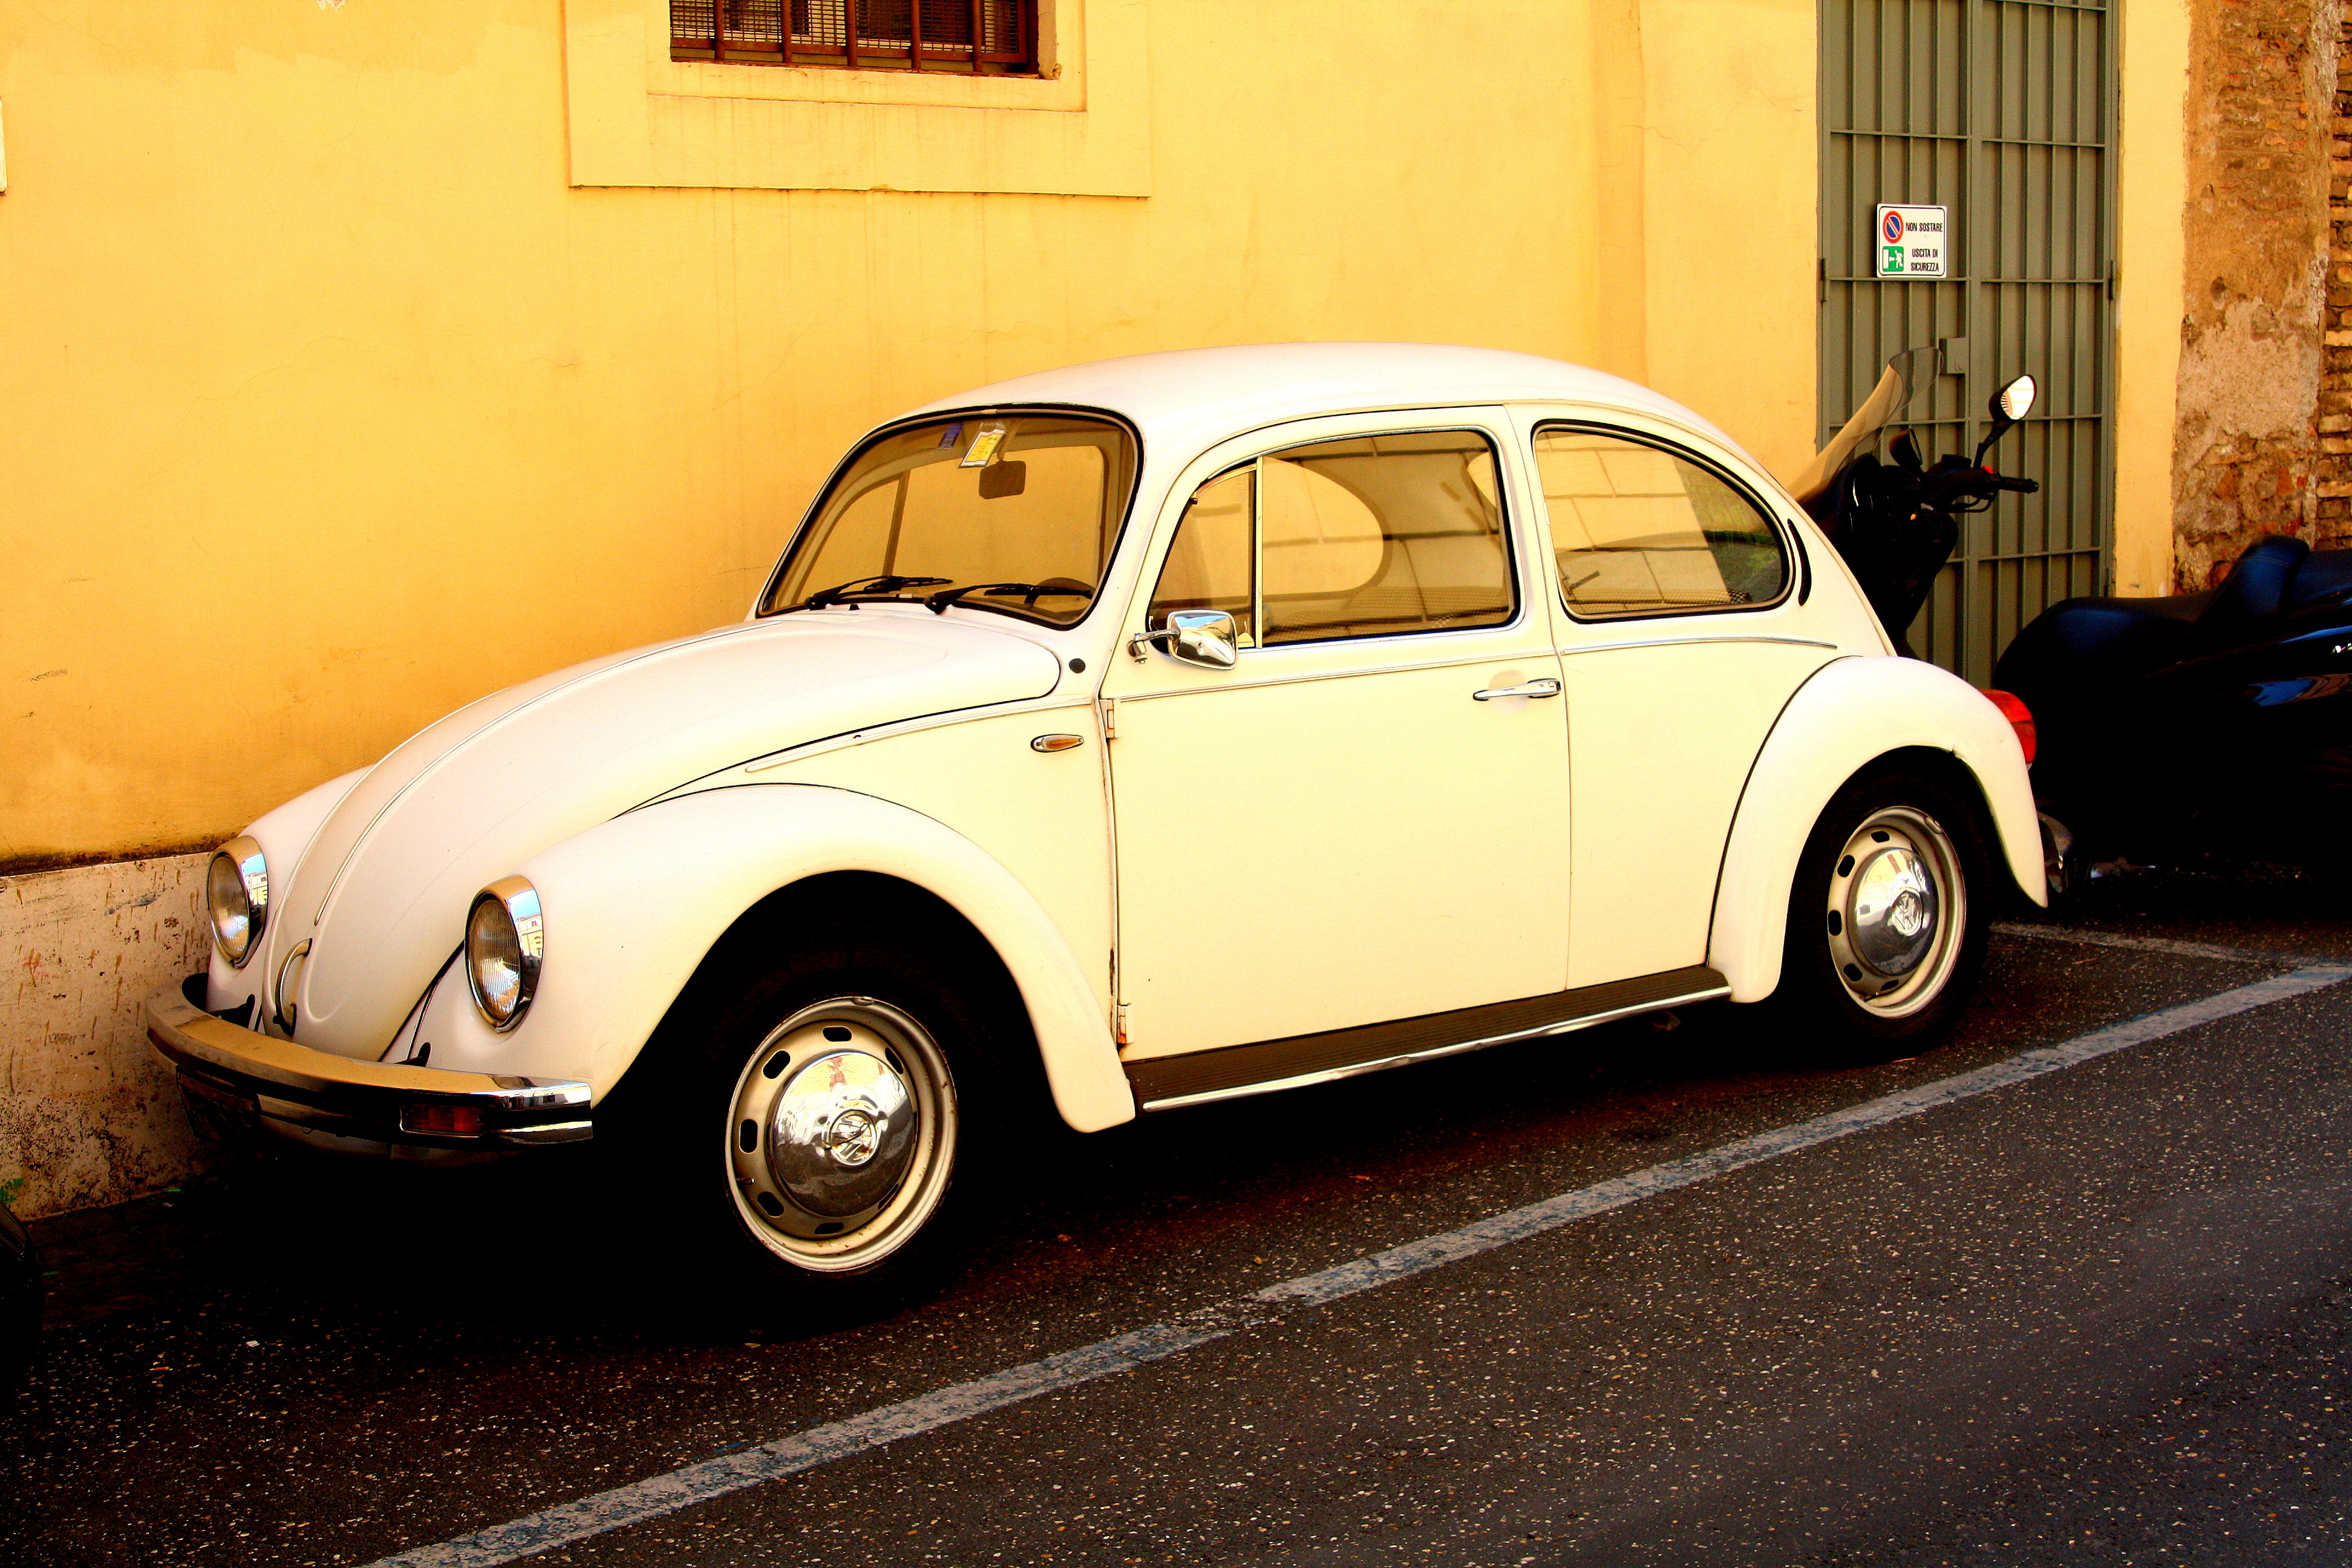
white, car, wheel, vw, volkswagen, vehicle, auto, vw beetle, oldtimer, classic, beetle, dare, antique car, city car, land vehicle, volkswagen beetle, automobile make, compact car, automotive design, subcompact car